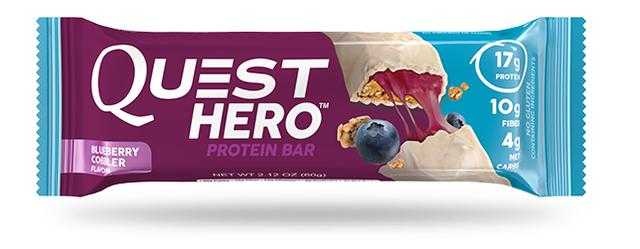
Label: Blueberry